Henry Allingham

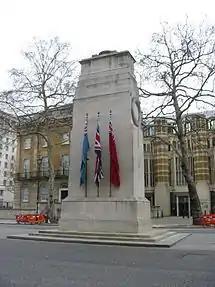
The Cenotaph in London at which Allingham attended ceremonies on 4 August 2004 and 11 November 2008, marking the 90th anniversary of the start and end of World War I respectively

After the Second World War Allingham continued to work for Ford until he retired in 1961. After Denis Goodwin of the First World War Veterans' Association tracked him down in 2001, a 105-year-old Allingham took a prominent role in telling his story so that later generations would not forget. On 16 October 2003, he helped launch the 2003 Royal British Legion Poppy Appeal with model Nell McAndrew aboard the cruiser . He was quoted as saying "[The veterans] have given all they have got for the country ... I owe them ... we all owe them."